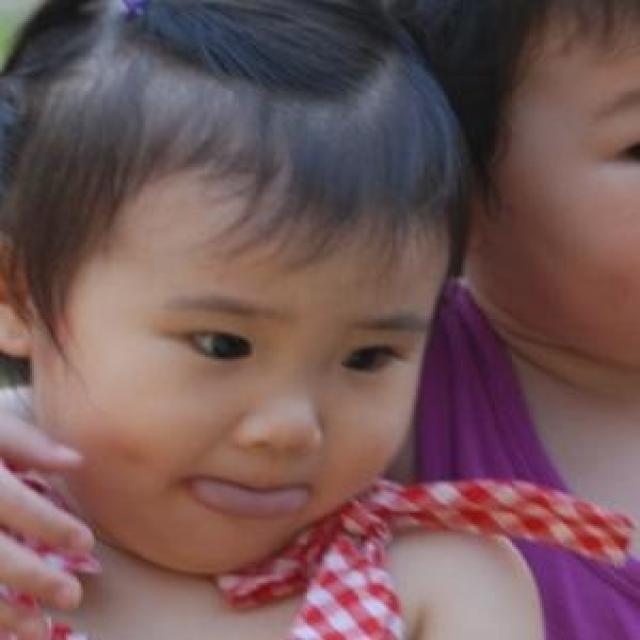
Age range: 0-12